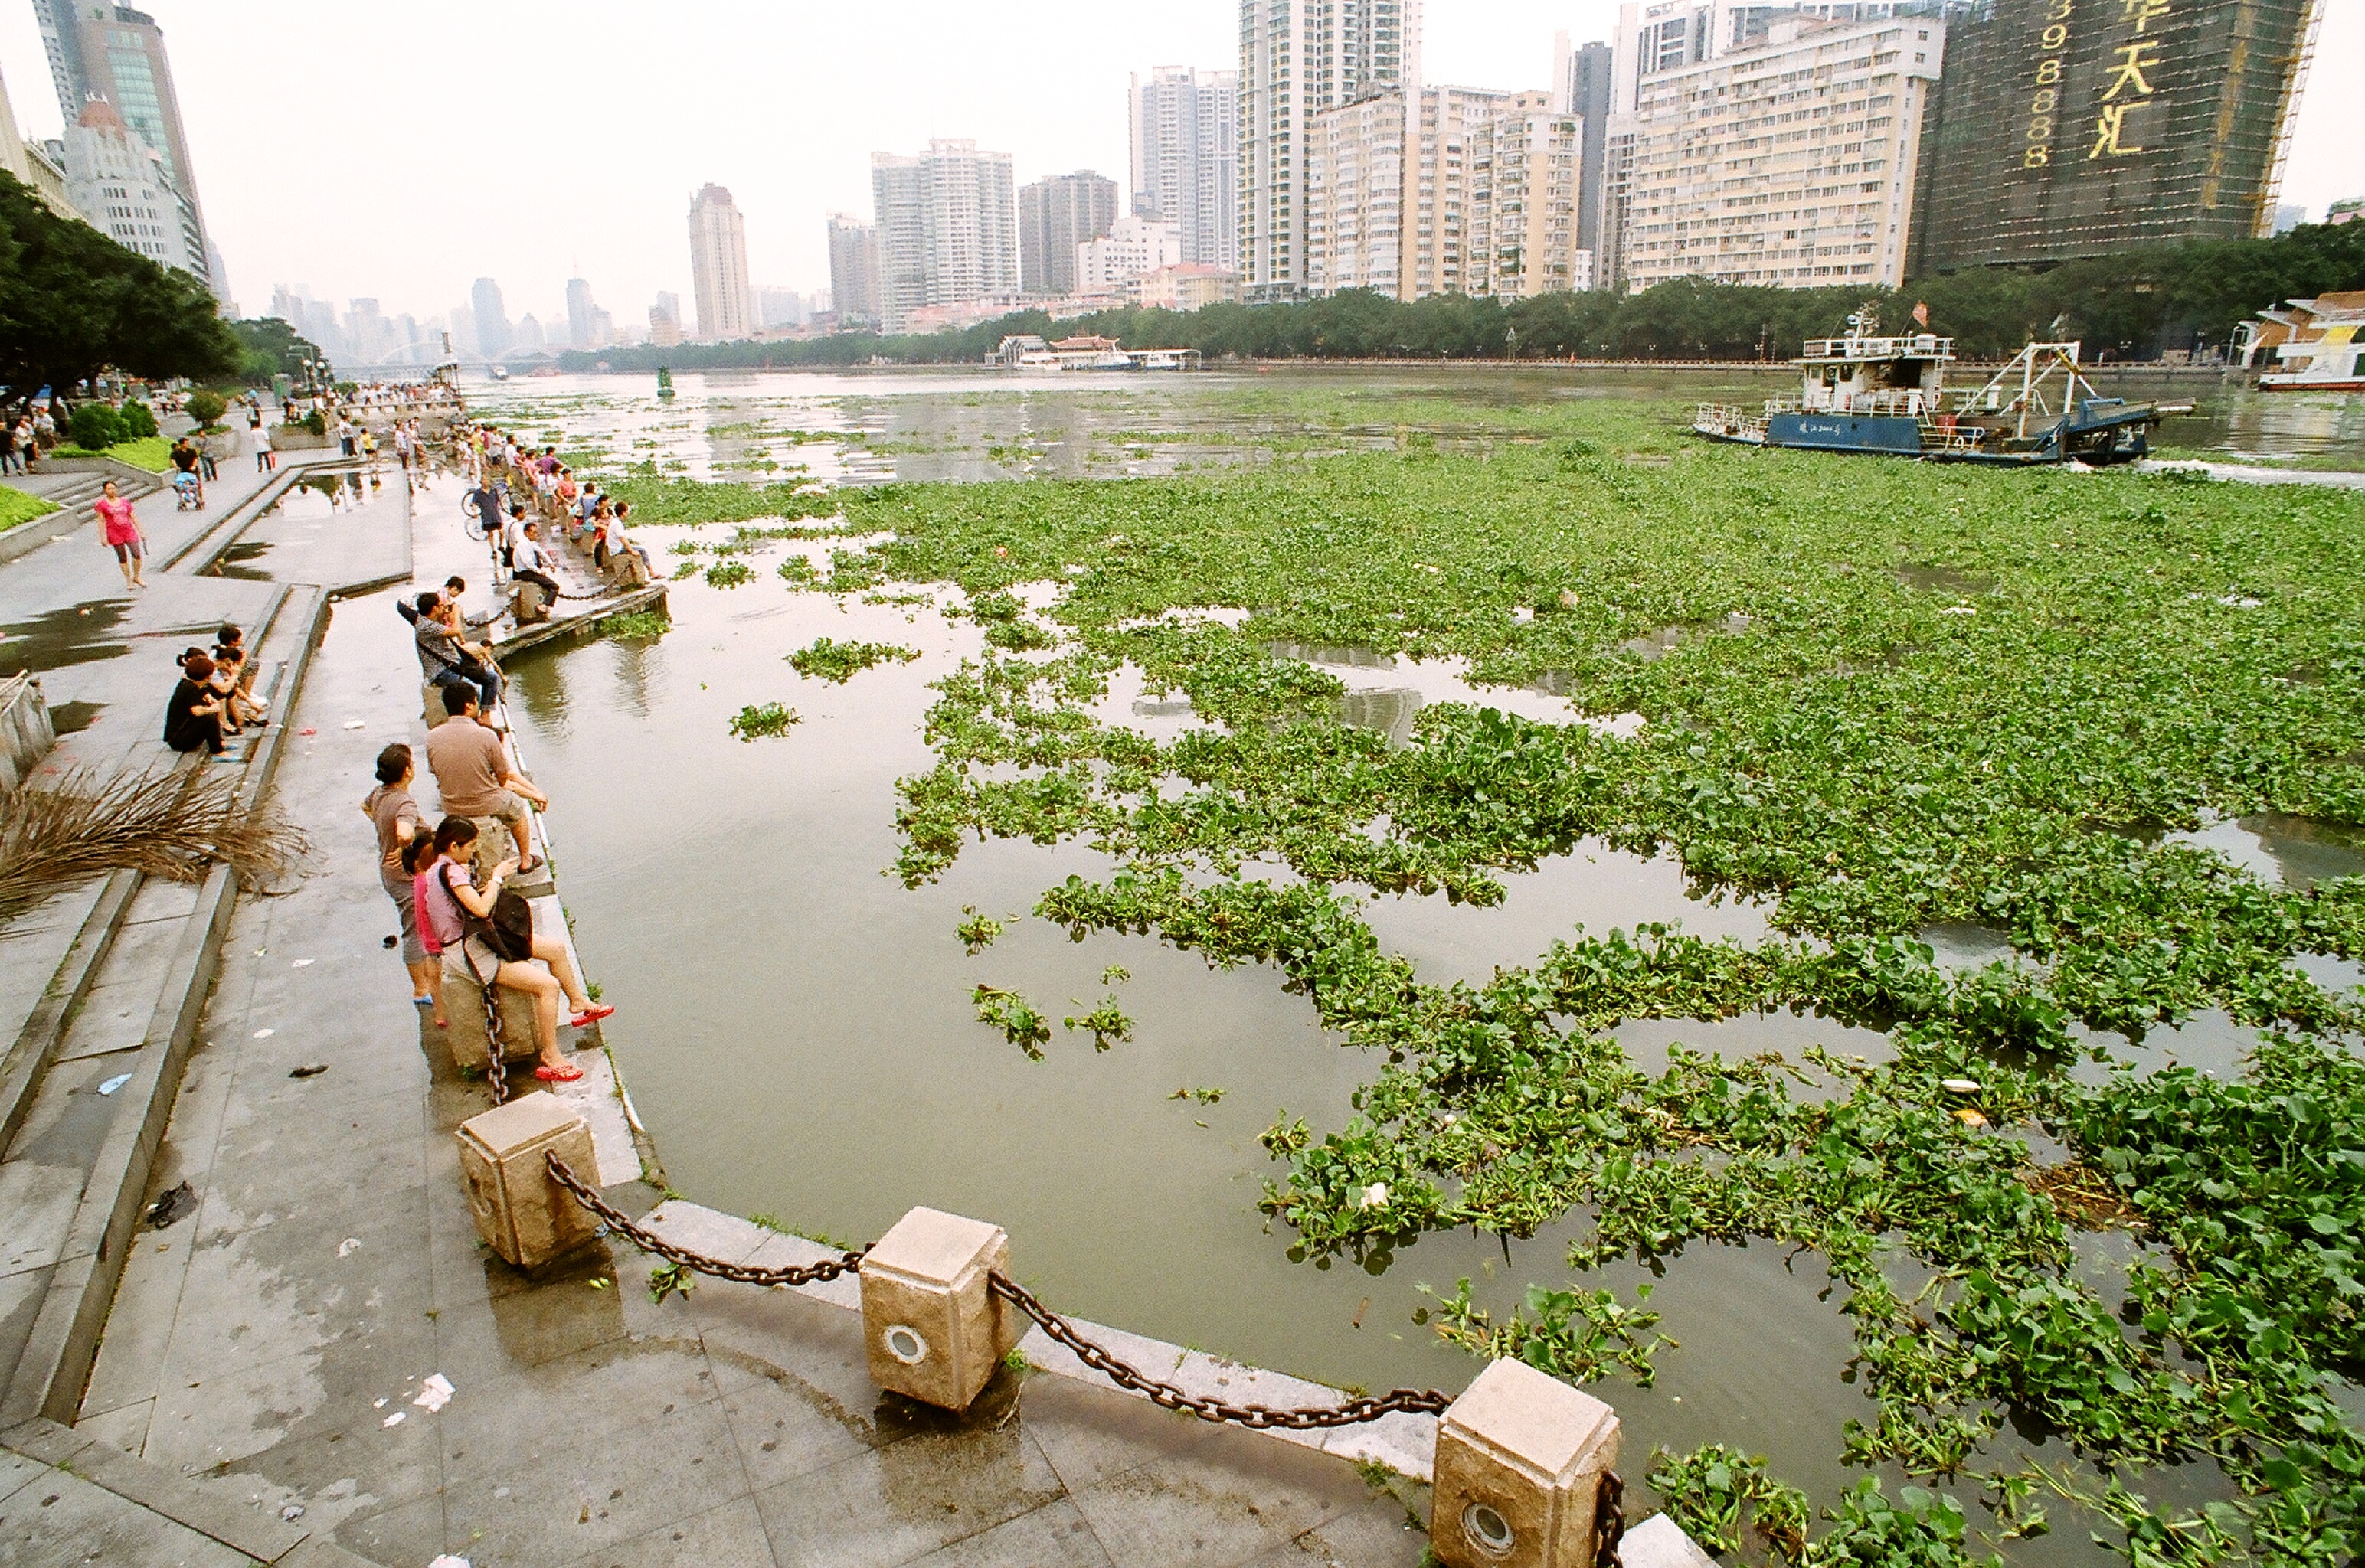
camera, retro, flower, river, film, slr, waterway, disaster, 135mm, 135, negatives, hips